Bahuara, Dildarnagar

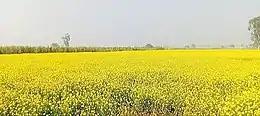
Image of a farm in Bahuwara.

In terms of agriculture, Bahuara stands on a good position. The soil of the village is full of minerals. Most of the families in the village belong to zamindar community. People are doing farming in the village for more than three hundred years and are very much skild. The total area of that village is 634.94 acres out of which nearly 600 acres of land is crop production area of the village. Crops which grow in Gazipur district are grown in the village. The village machinery like tractors and combine harvesters are used for farming. Mostly mustard, wheat, rice farming is done in the village. Rice is one of the main crops in the region. Rice farming is done two times in a year, if the rainfall is good then it is done three times.